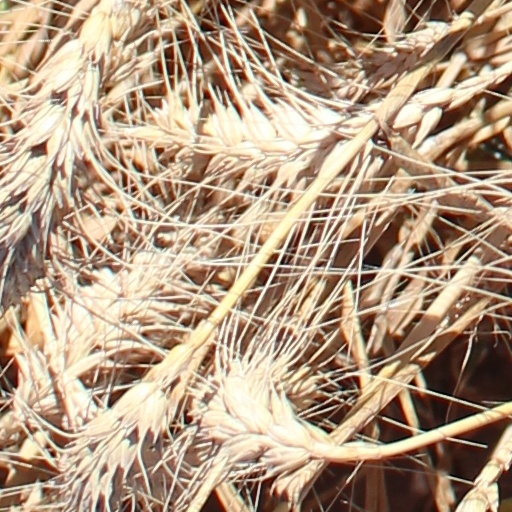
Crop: wheat